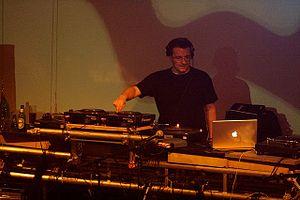
John Acquaviva est un DJ et producteur canadien de musique techno né le 19 novembre 1963 dans la région des Pouilles. Il est aussi connu pour avoir fondé, en compagnie de Richie Hawtin, le label Plus 8.